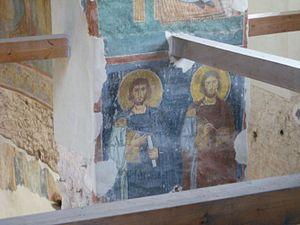
La cathédrale de la Nativité de la Vierge Marie est le catholikon du Monastère d'Antoniev. Consacré en 1119 par l'évêque de Novgorod, Johan Papine, c'est un des édifices de l'époque pré-mongole de la Rus' situé à Veliki Novgorod en Russie.« Maître Pierre » a probablement été l'architecte de cette cathédrale.